Jarrod Croker

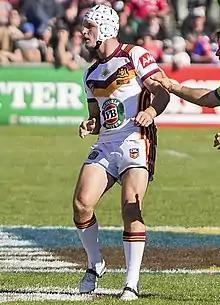
Croker playing for Country in 2015

On 3 May 2015, Croker played for Country Origin against City Origin, scoring a try in the 34-22 win at Wagga Wagga. In round 10, against the St George Illawarra Dragons, Croker played in 150th NRL match in Canberra's 32-18 loss at WIN Stadium. In round 13, against the Newcastle Knights, Croker notched a 1000 career points in Canberra's 44-22 win at Hunter Stadium. At the end of the season, Croker was the NRL's top point scorer with 236 points. On 26 September, Croker played for the Prime Minister's XIII against Papua New Guinea.